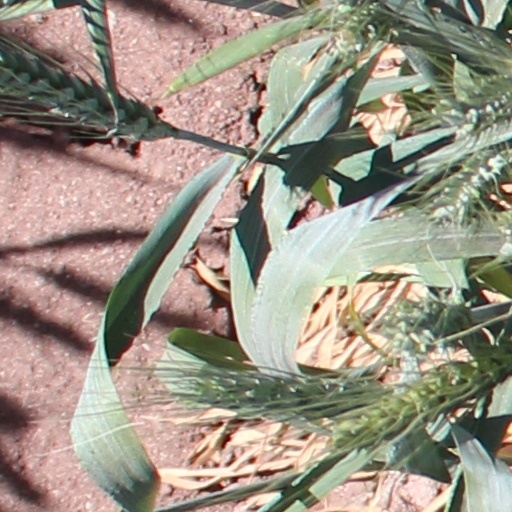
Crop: wheat